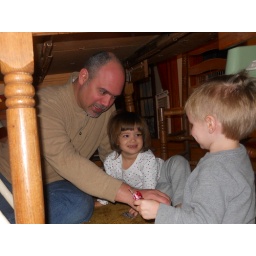
Clubhouse under the kitchen table :-D